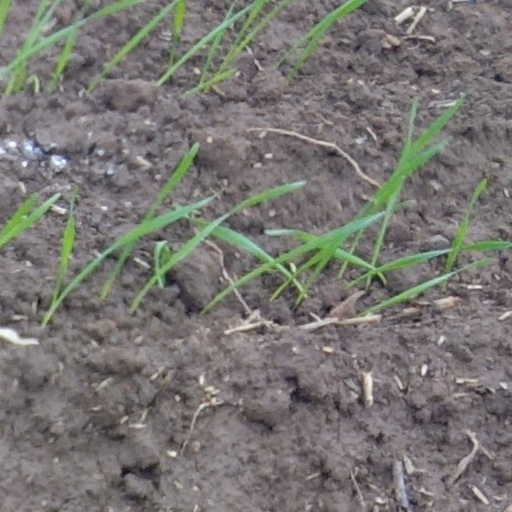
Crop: wheat